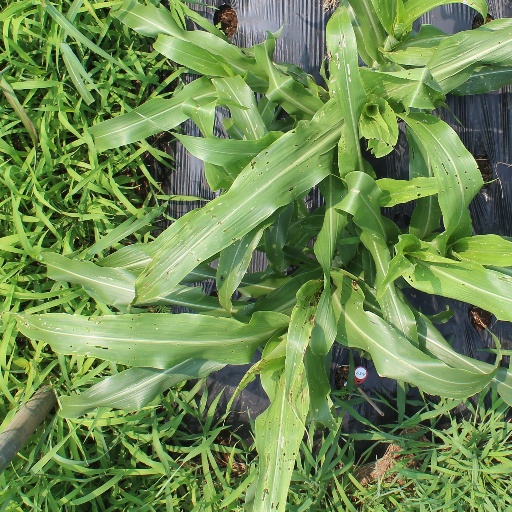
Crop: sorghum